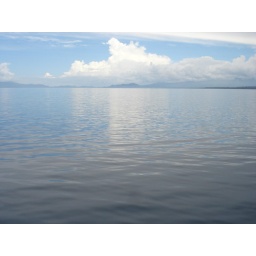
Just spent the last month surveying the ocean floor in Indonesia; hope you enjoy these shots.